Aballava

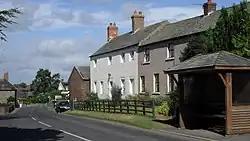
Village centre of Burgh by Sands, the site of Aballava

Aballava or Aballaba (with the modern name of Burgh by Sands) was a Roman fort on Hadrian's Wall, between Petriana (Stanwix) to the east and Coggabata (Drumburgh) to the west. It is about one and a half miles south of the Solway Firth, and its purpose was to guard the south end of two important Solway fords, the Peat Wath and the Sandwath, which were also to become favourite routes for medieval border raiders.